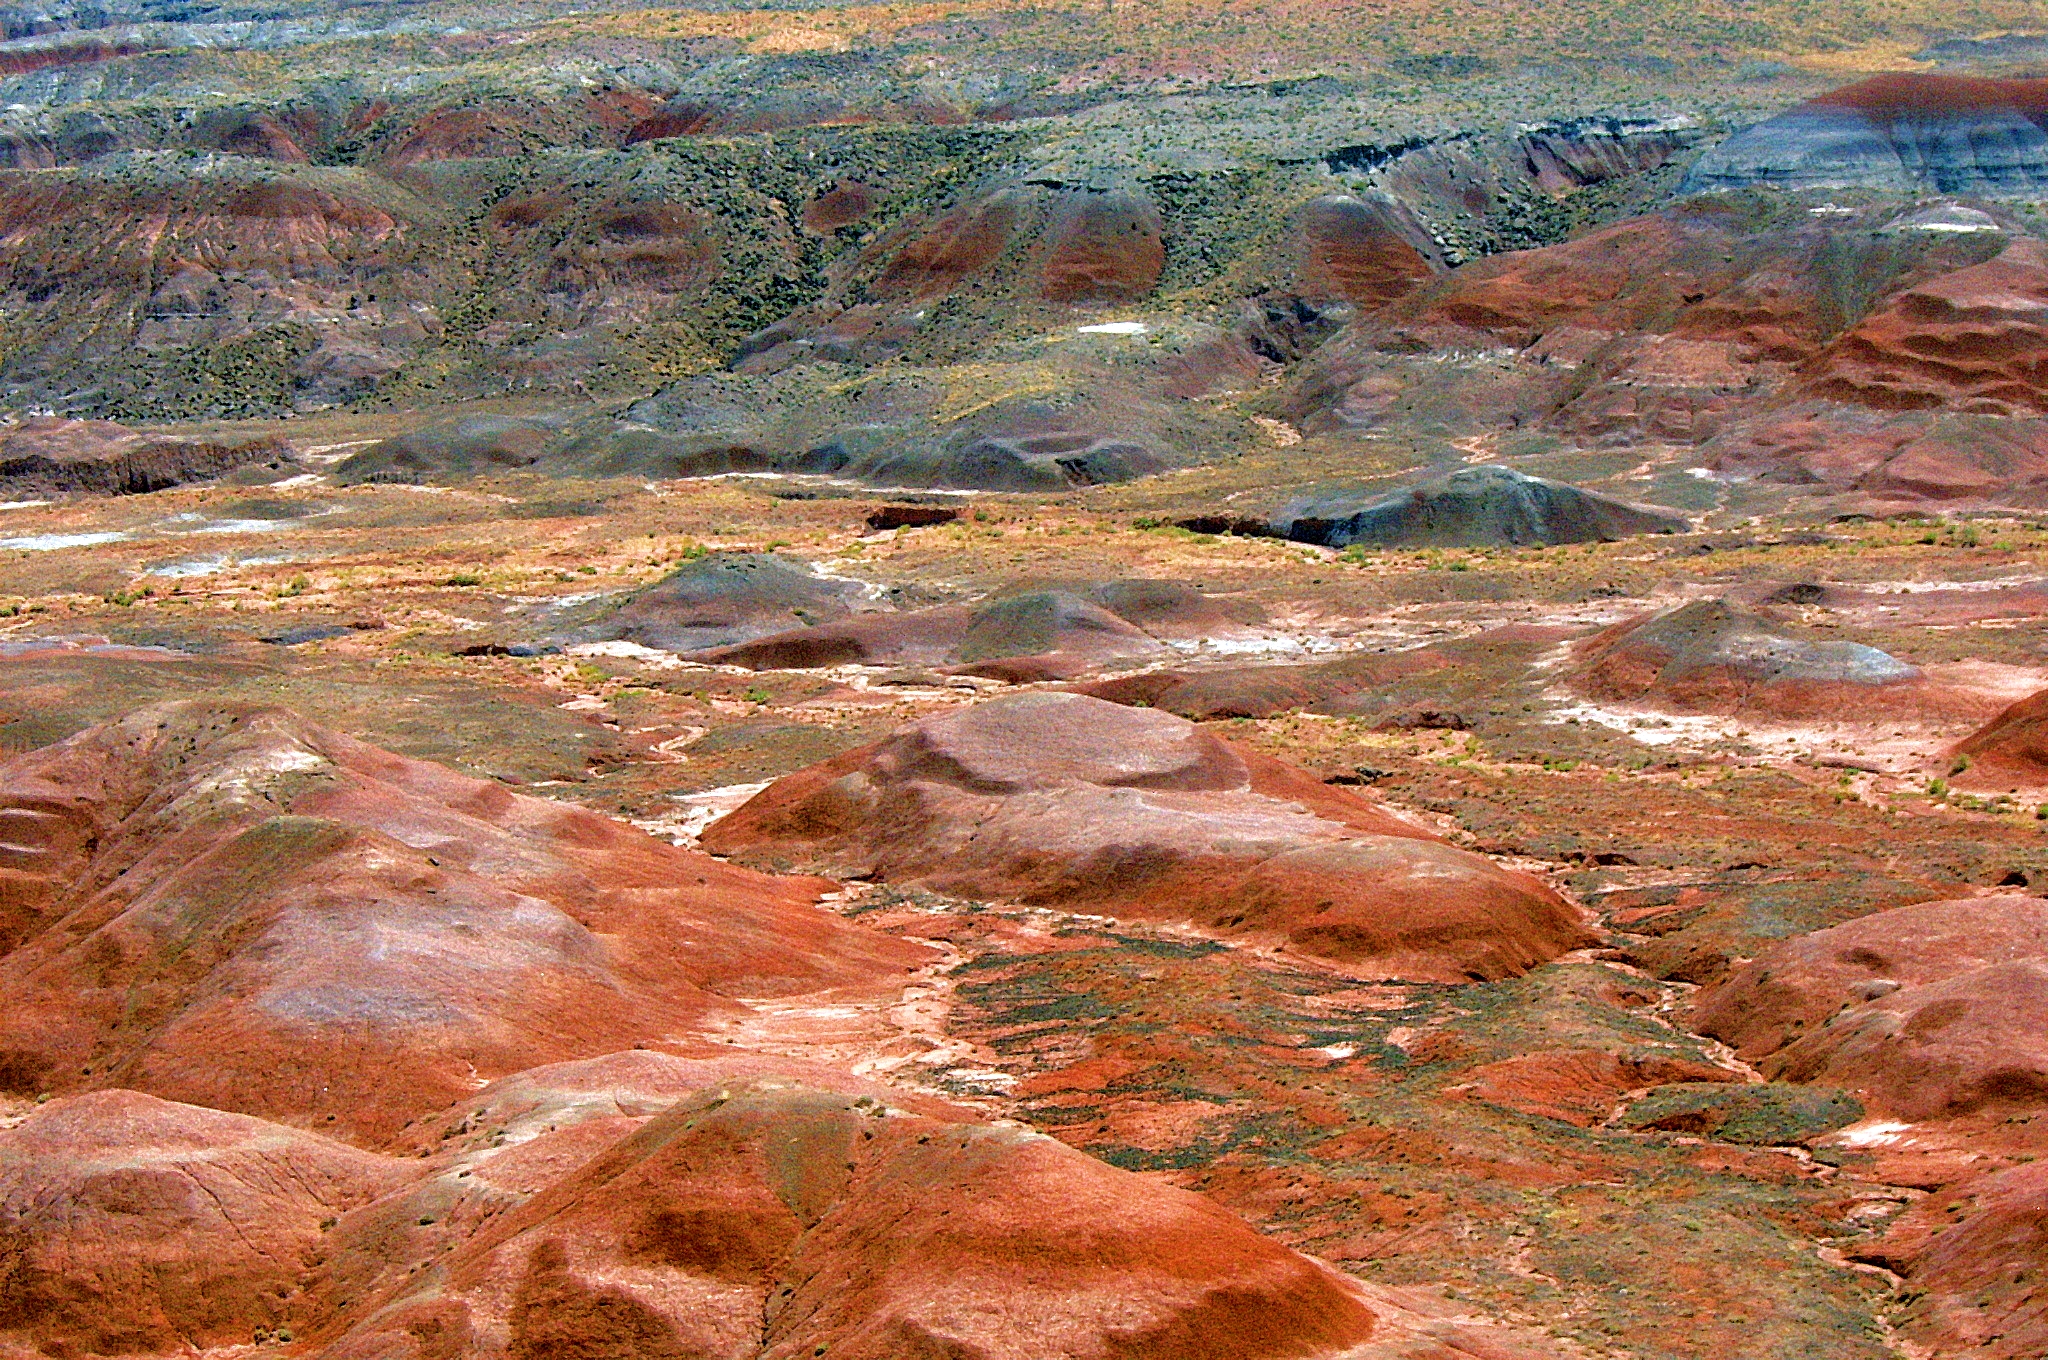
desert, painted desert, mars, arizona, badlands, rock, formation, geology, outcrop, canyon, national park, bedrock, intrusion, geological phenomenon, escarpment, plateau, landscape, soil, hill, terrain, makhtesh